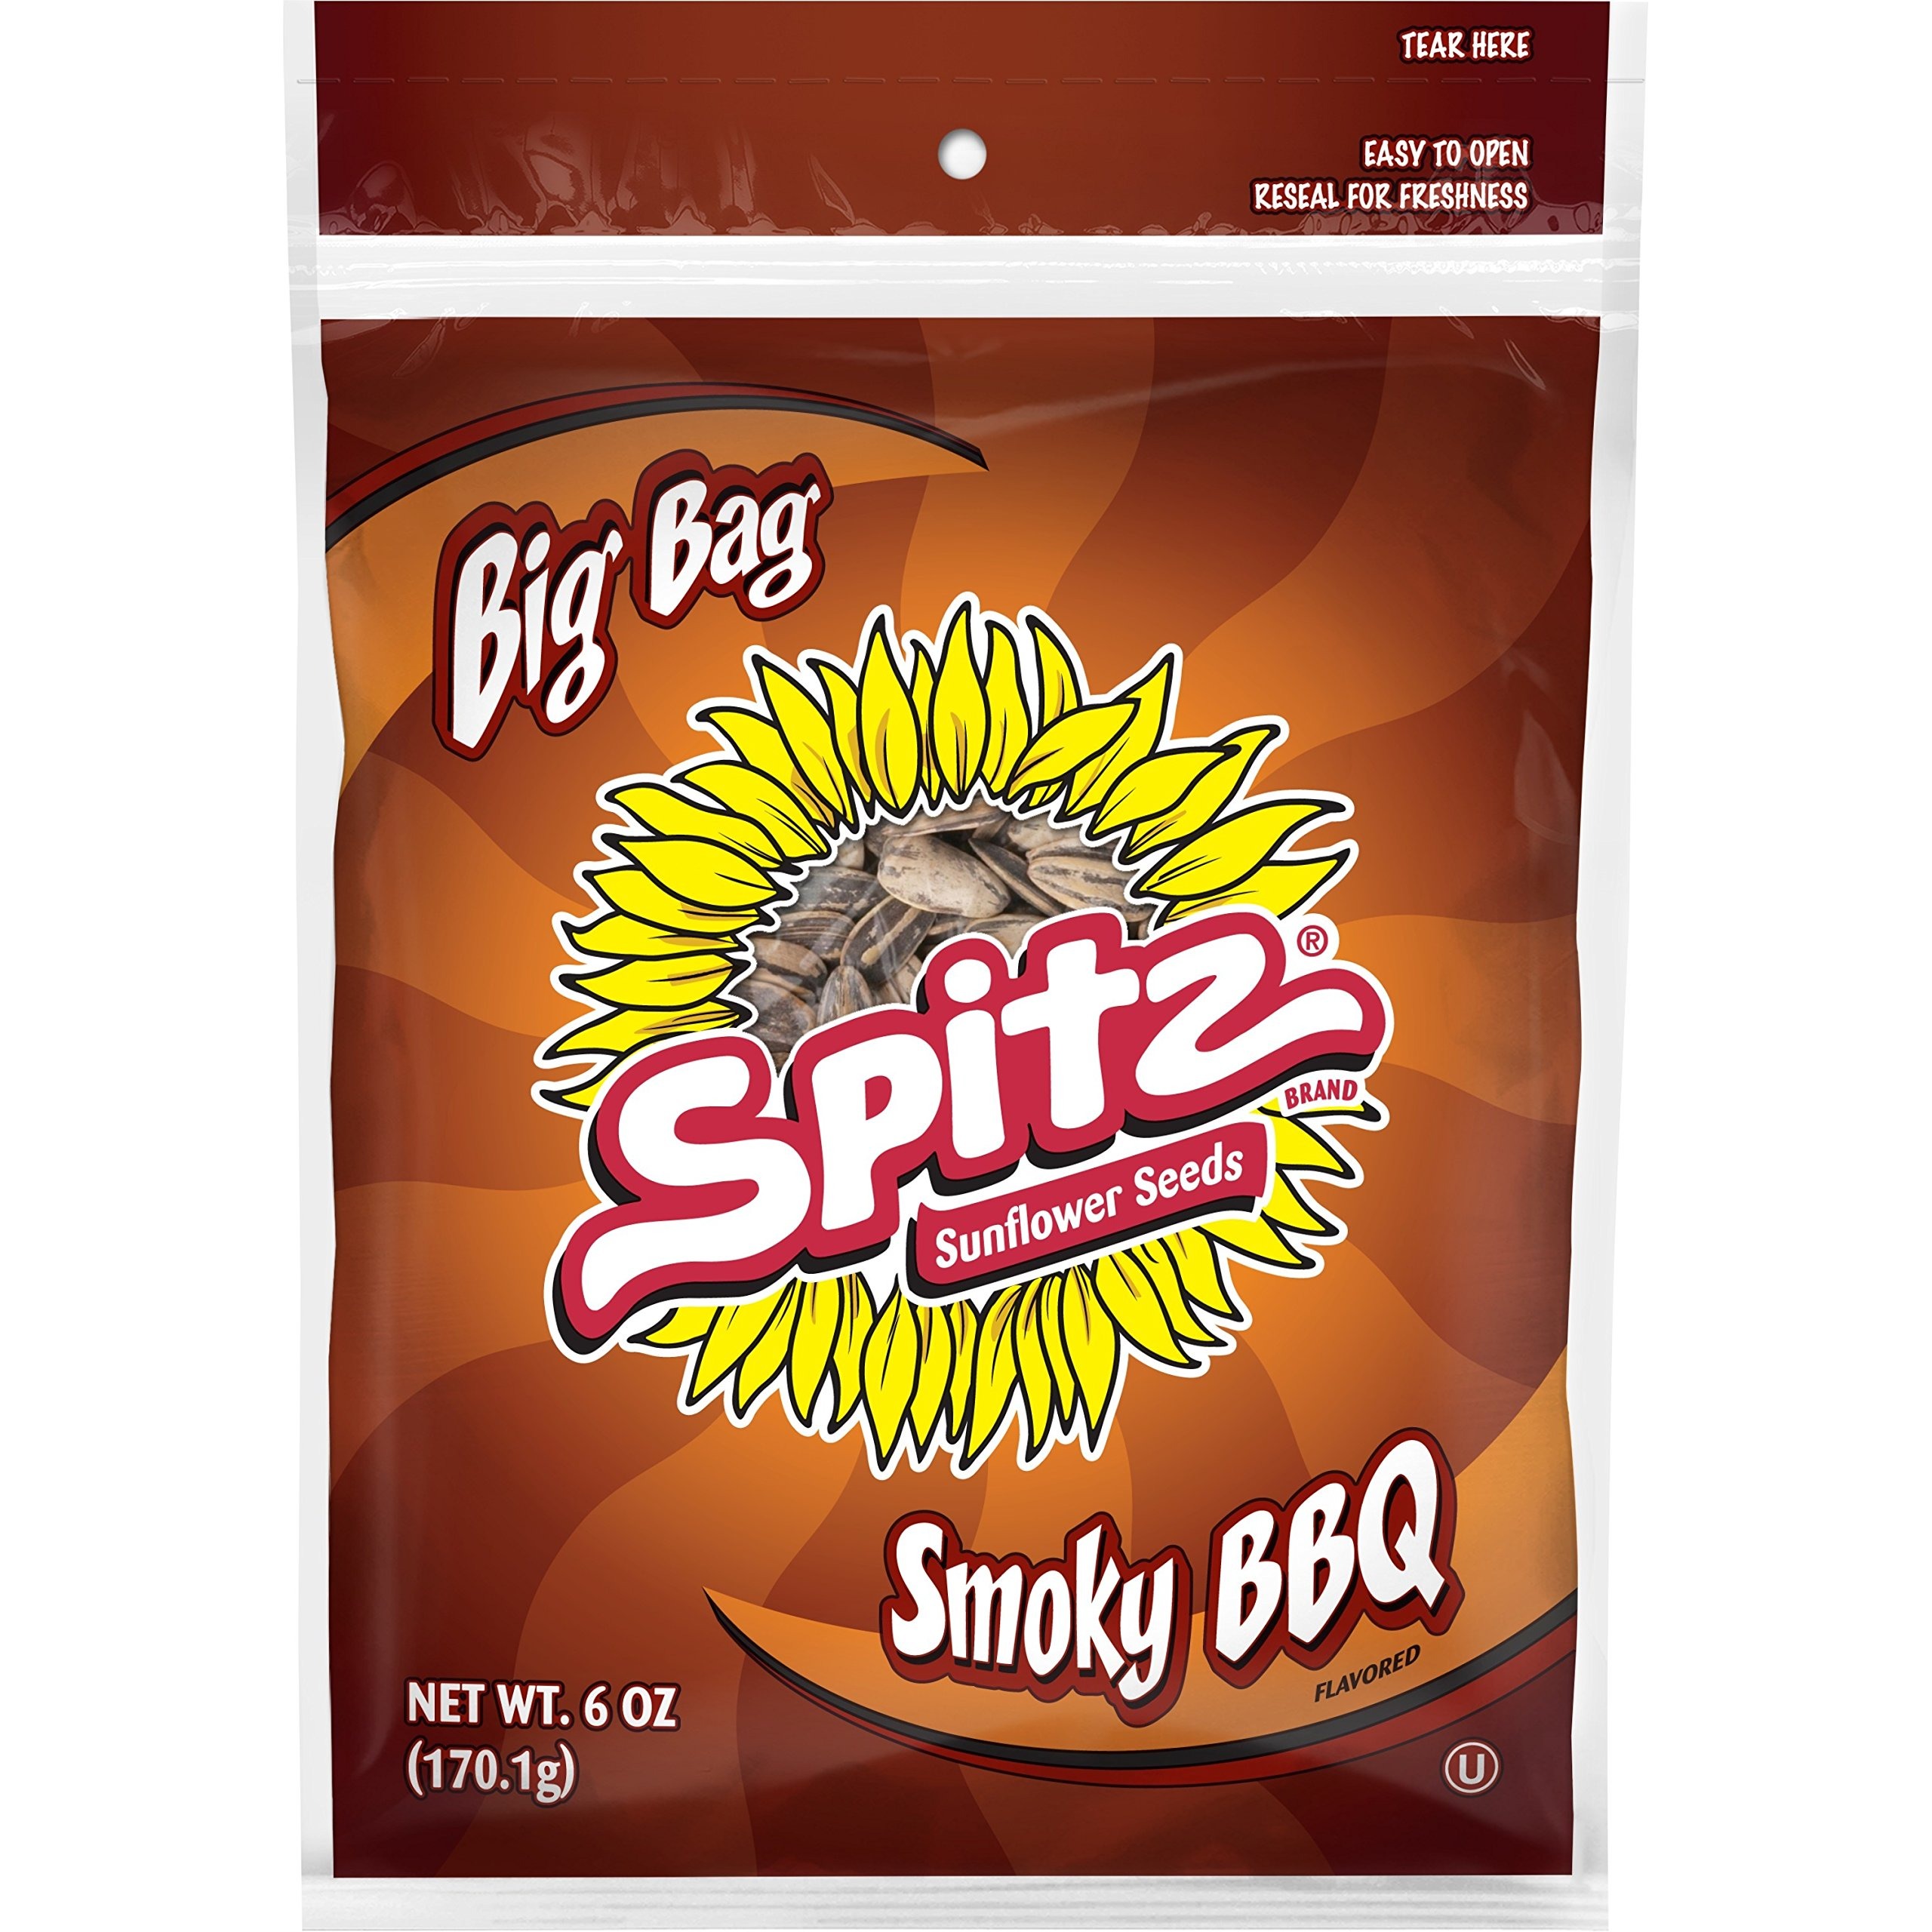
Item Name: Spitz Sunflower Seeds, Smoky BBQ, 6oz Bag
Bullet Point 1: Includes one (6 oz) bag of Spitz Smoky BBQ Flavored Sunflower Seeds
Bullet Point 2: Think back for a moment. You’re in your backyard with friends. The music is loud. The pool is pristine, and the BBQ is cranking. That’s exactly what you get with this flavor. Well, you don’t get the music, friends or the pool, but you do get incredible BBQ flavor.
Bullet Point 3: Carefully sourced and selected seeds to ensure that our kernel-to-shell ratio is one of the largest in the business. So you get more seed in every shell.
Bullet Point 4: We fire-roast every seed to perfection in small batches. This allow for a better-tasting and more consistent seed every time.
Bullet Point 5: We sort our seeds twice for size to ensure only the largest get in the bag. We also sort by weight and color. All this to bring you only the best.
Value: 6.0
Unit: Ounce

Price: 9.99